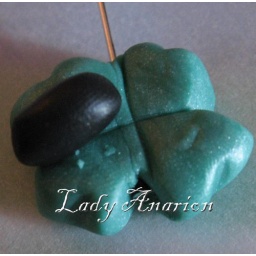
su ogni quadrifoglio mettere una piccola pallina in fimo nero. on each clover leaf place a small black ball in fimo